Chris Maxwell (footballer)

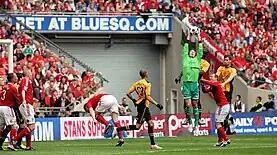
Maxwell (centre) catches a cross for Wrexham at Wembley 2013 during the Conference Premier Play-Off Final defeat against Newport County

On Transfer deadline day in January 2013 Maxwell signed for his former club Wrexham on loan for the remainder of the 2012–13 season after first team goalkeeper Joslain Mayebi was ruled out with an injury for the rest of the season. Maxwell made his second Wrexham debut in a Conference Premier match away to Forest Green Rovers. In March 2013 Maxwell picked up his first career honour winning the FA Trophy at Wembley with Wrexham. Wrexham went on to play at Wembley a second time where they lost to Newport County in the Conference play-off final.